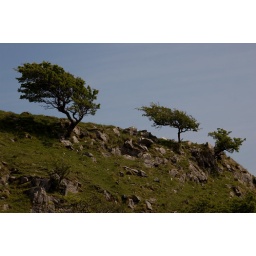
a family of trees near the black mountain ! south wales